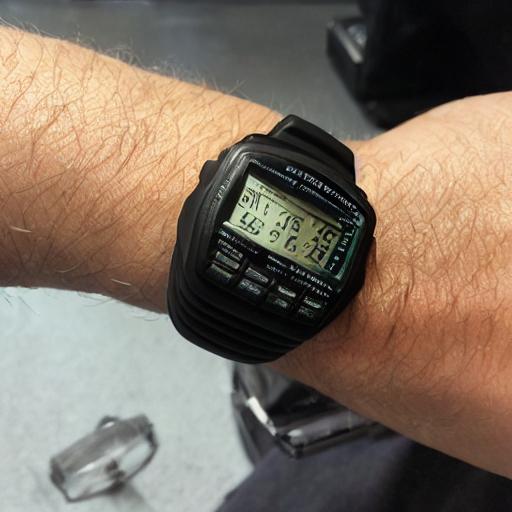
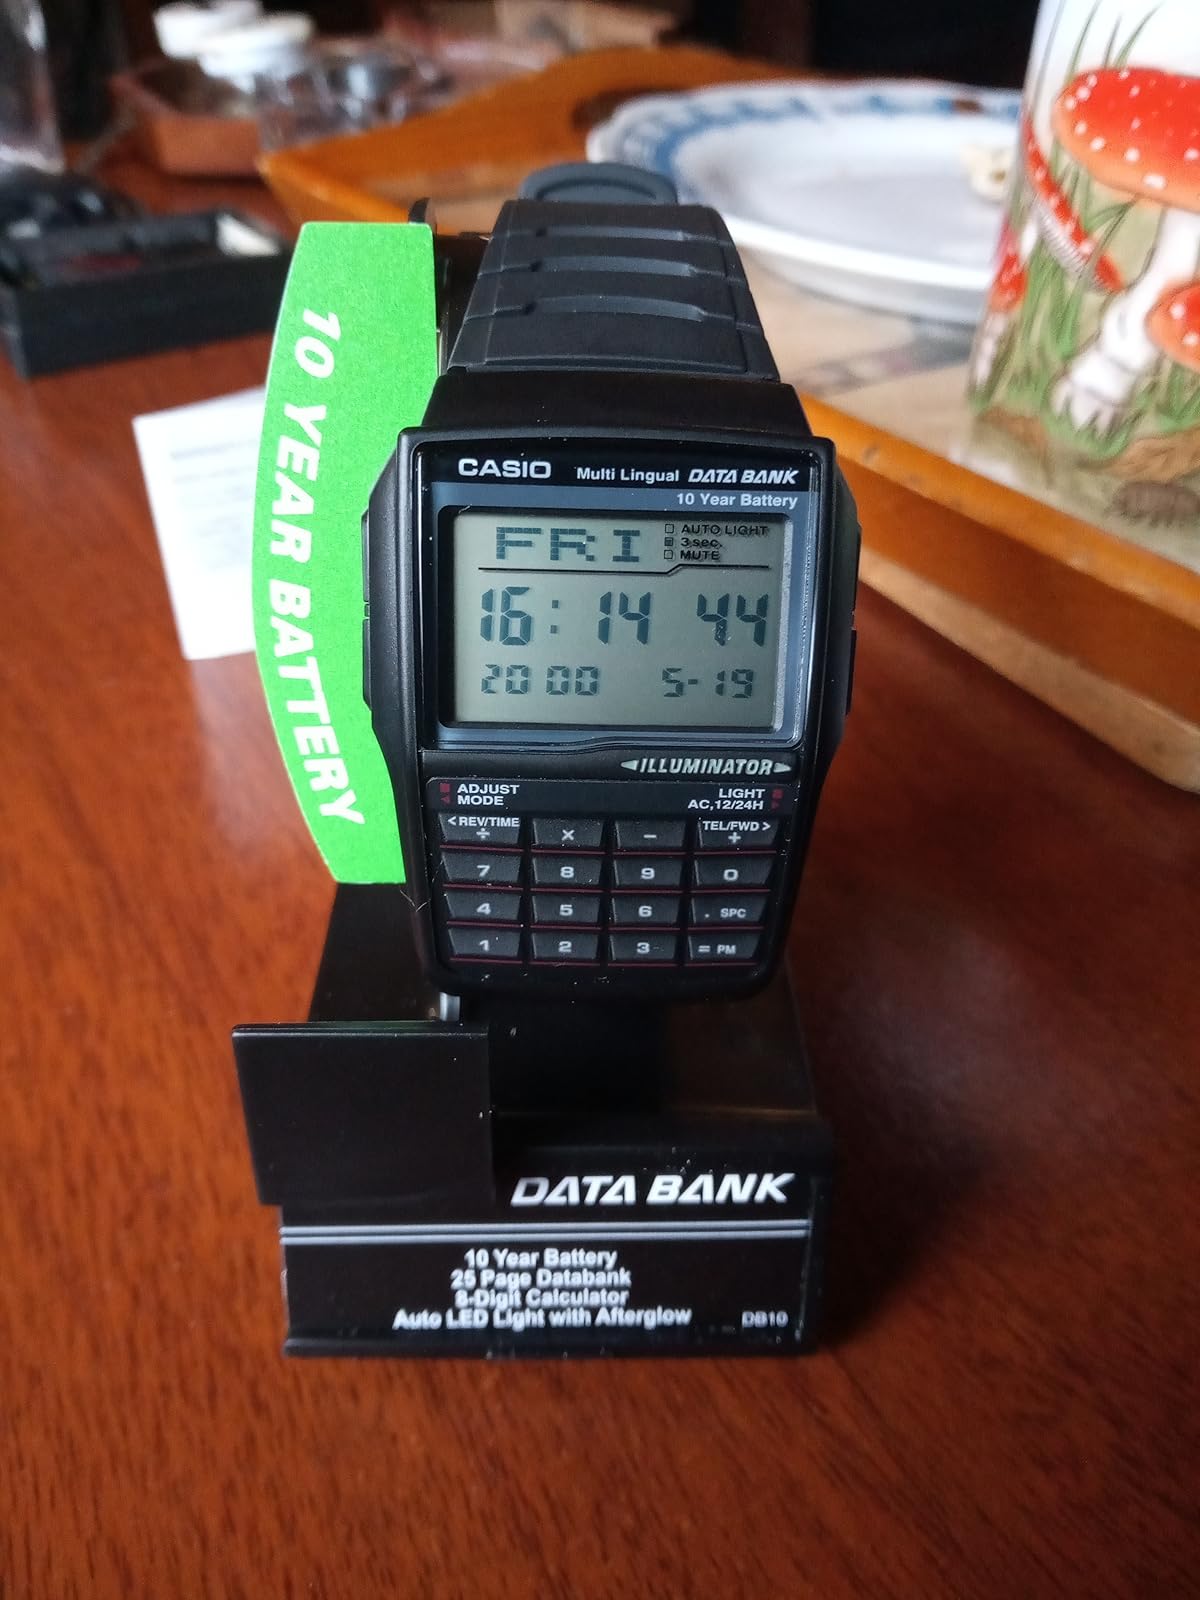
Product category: accessories_watch
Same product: no